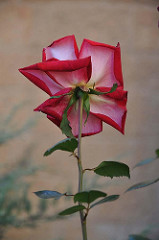
Flower: rose